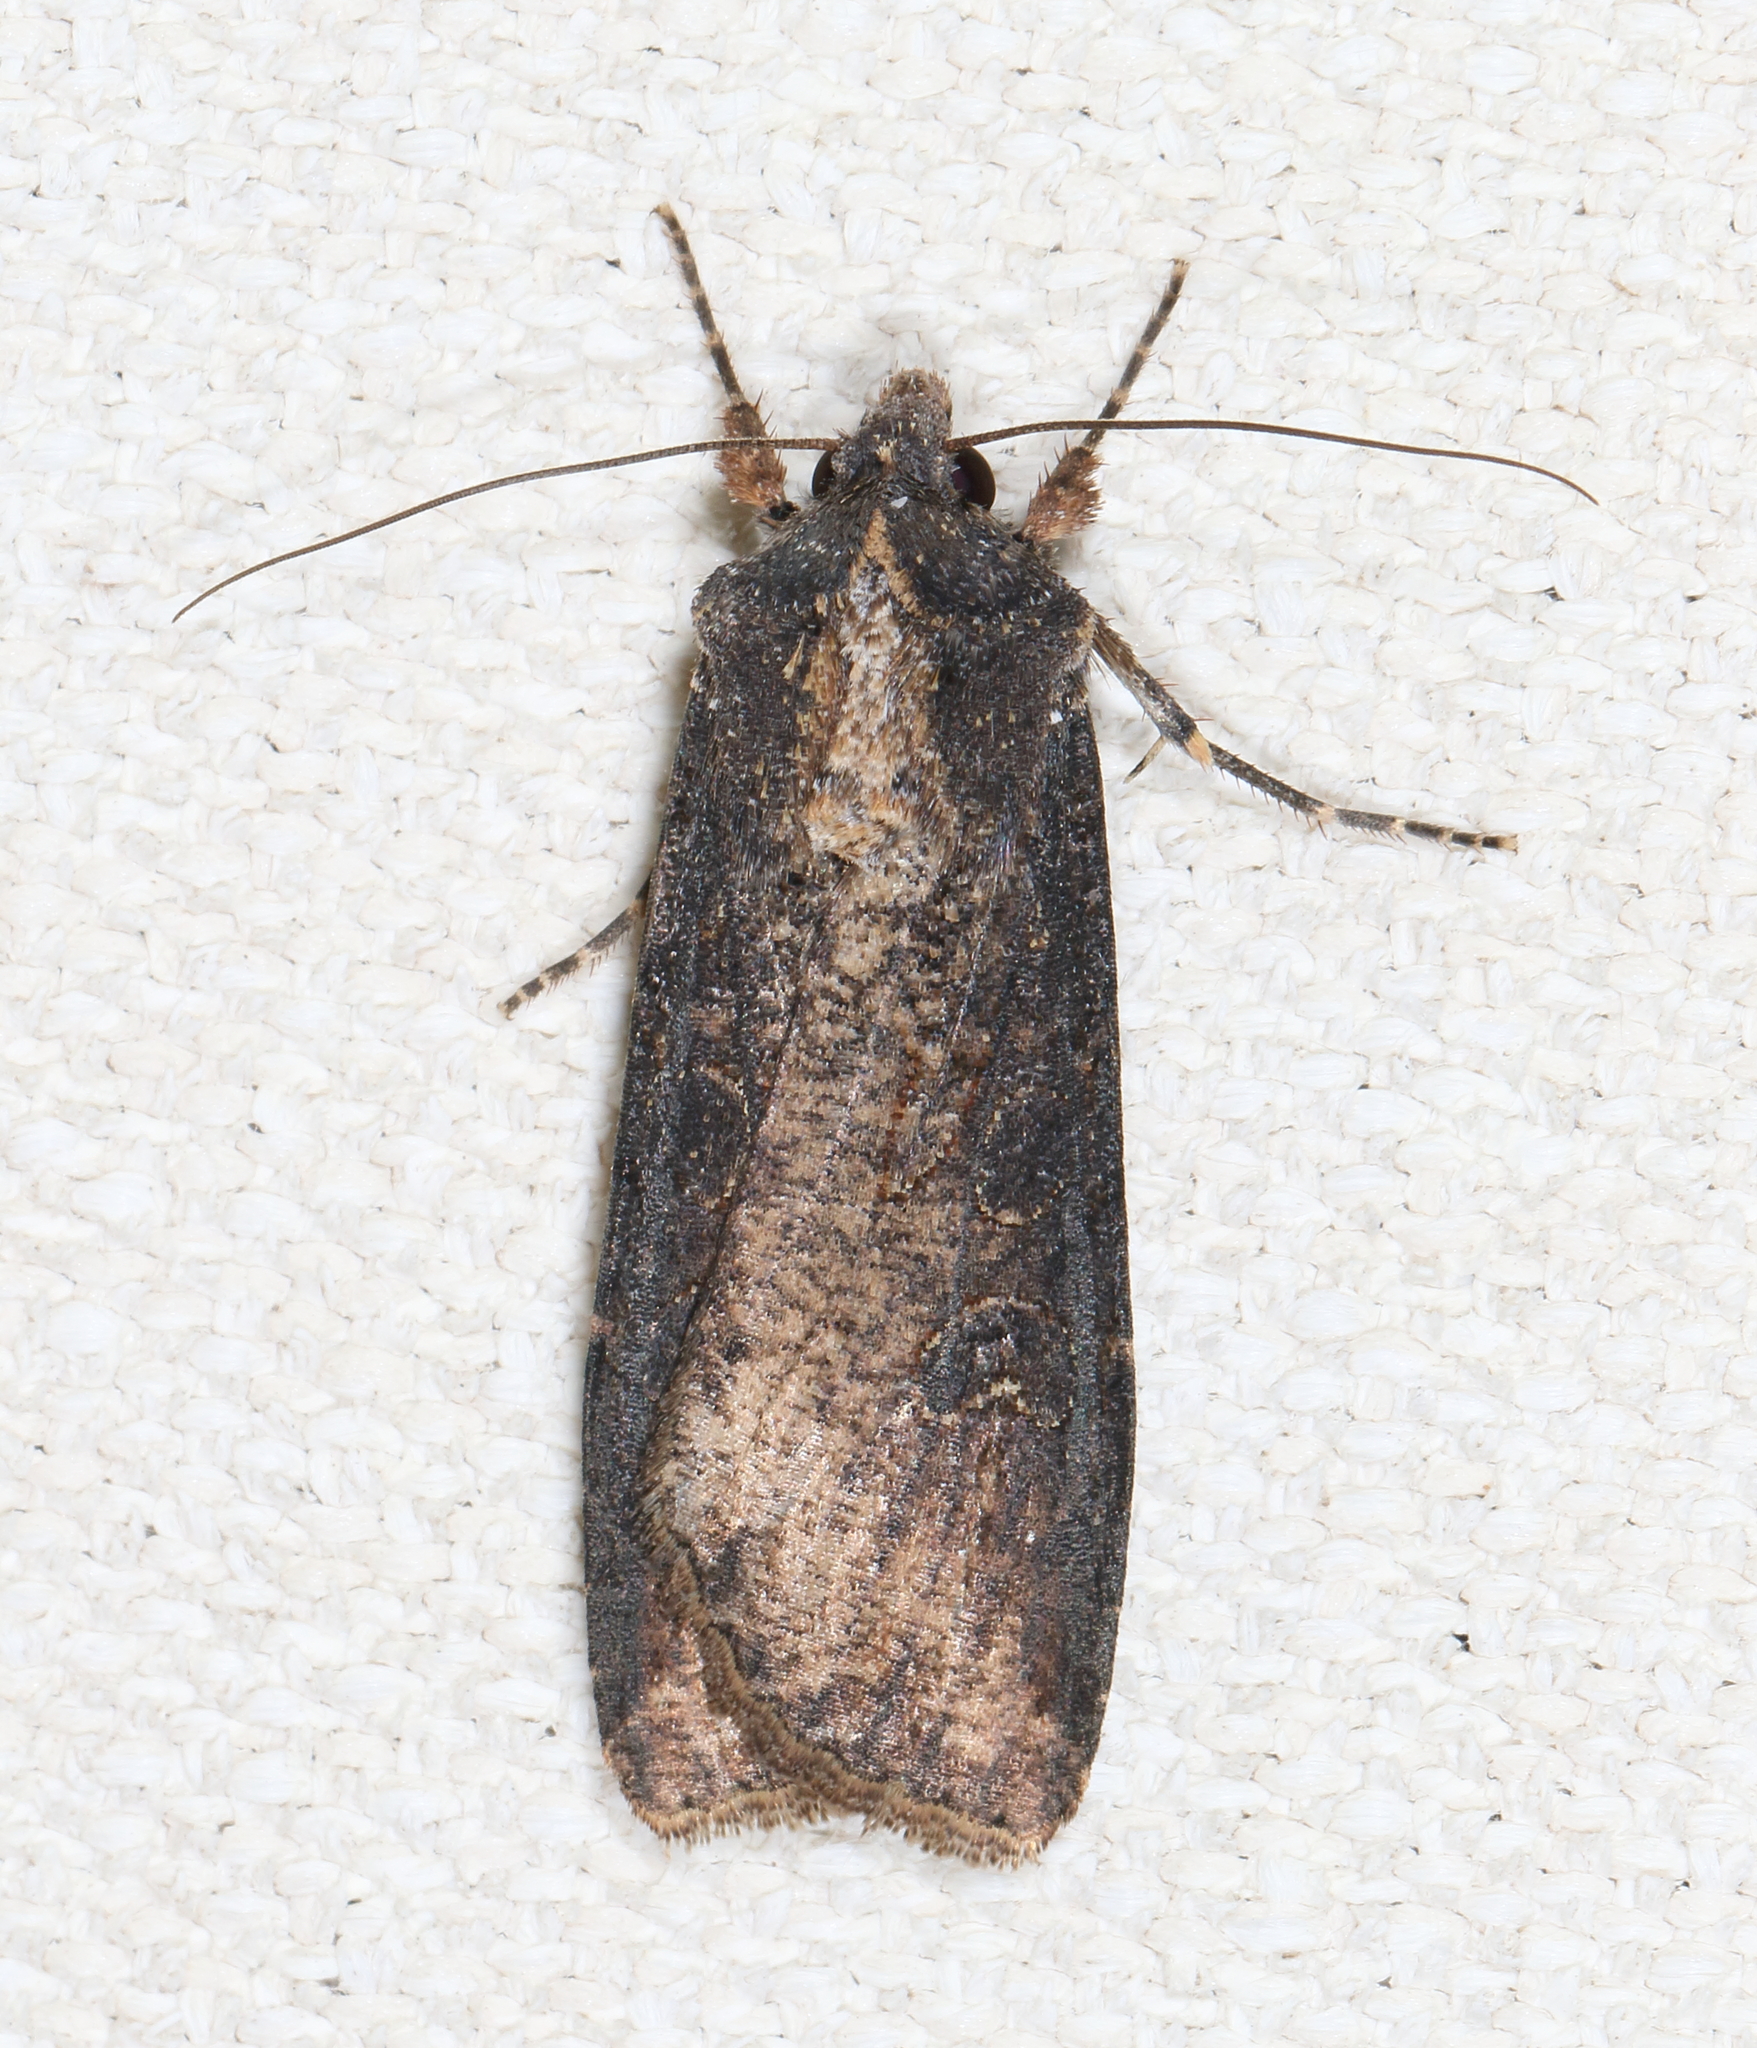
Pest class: cutworms